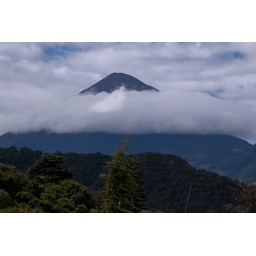
mountain in the clouds